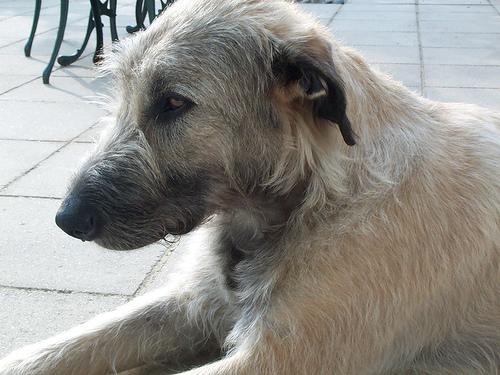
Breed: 224-n000039-Irish_wolfhound